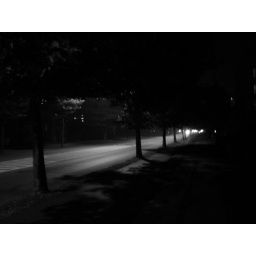
Langelandsgade. Headlights of a car spotted in the distance.